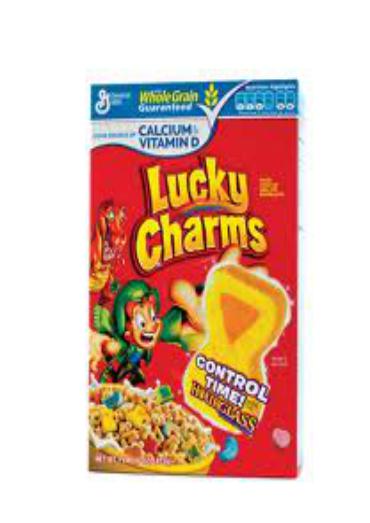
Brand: Lucky Charms
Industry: Food